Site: brandenburg
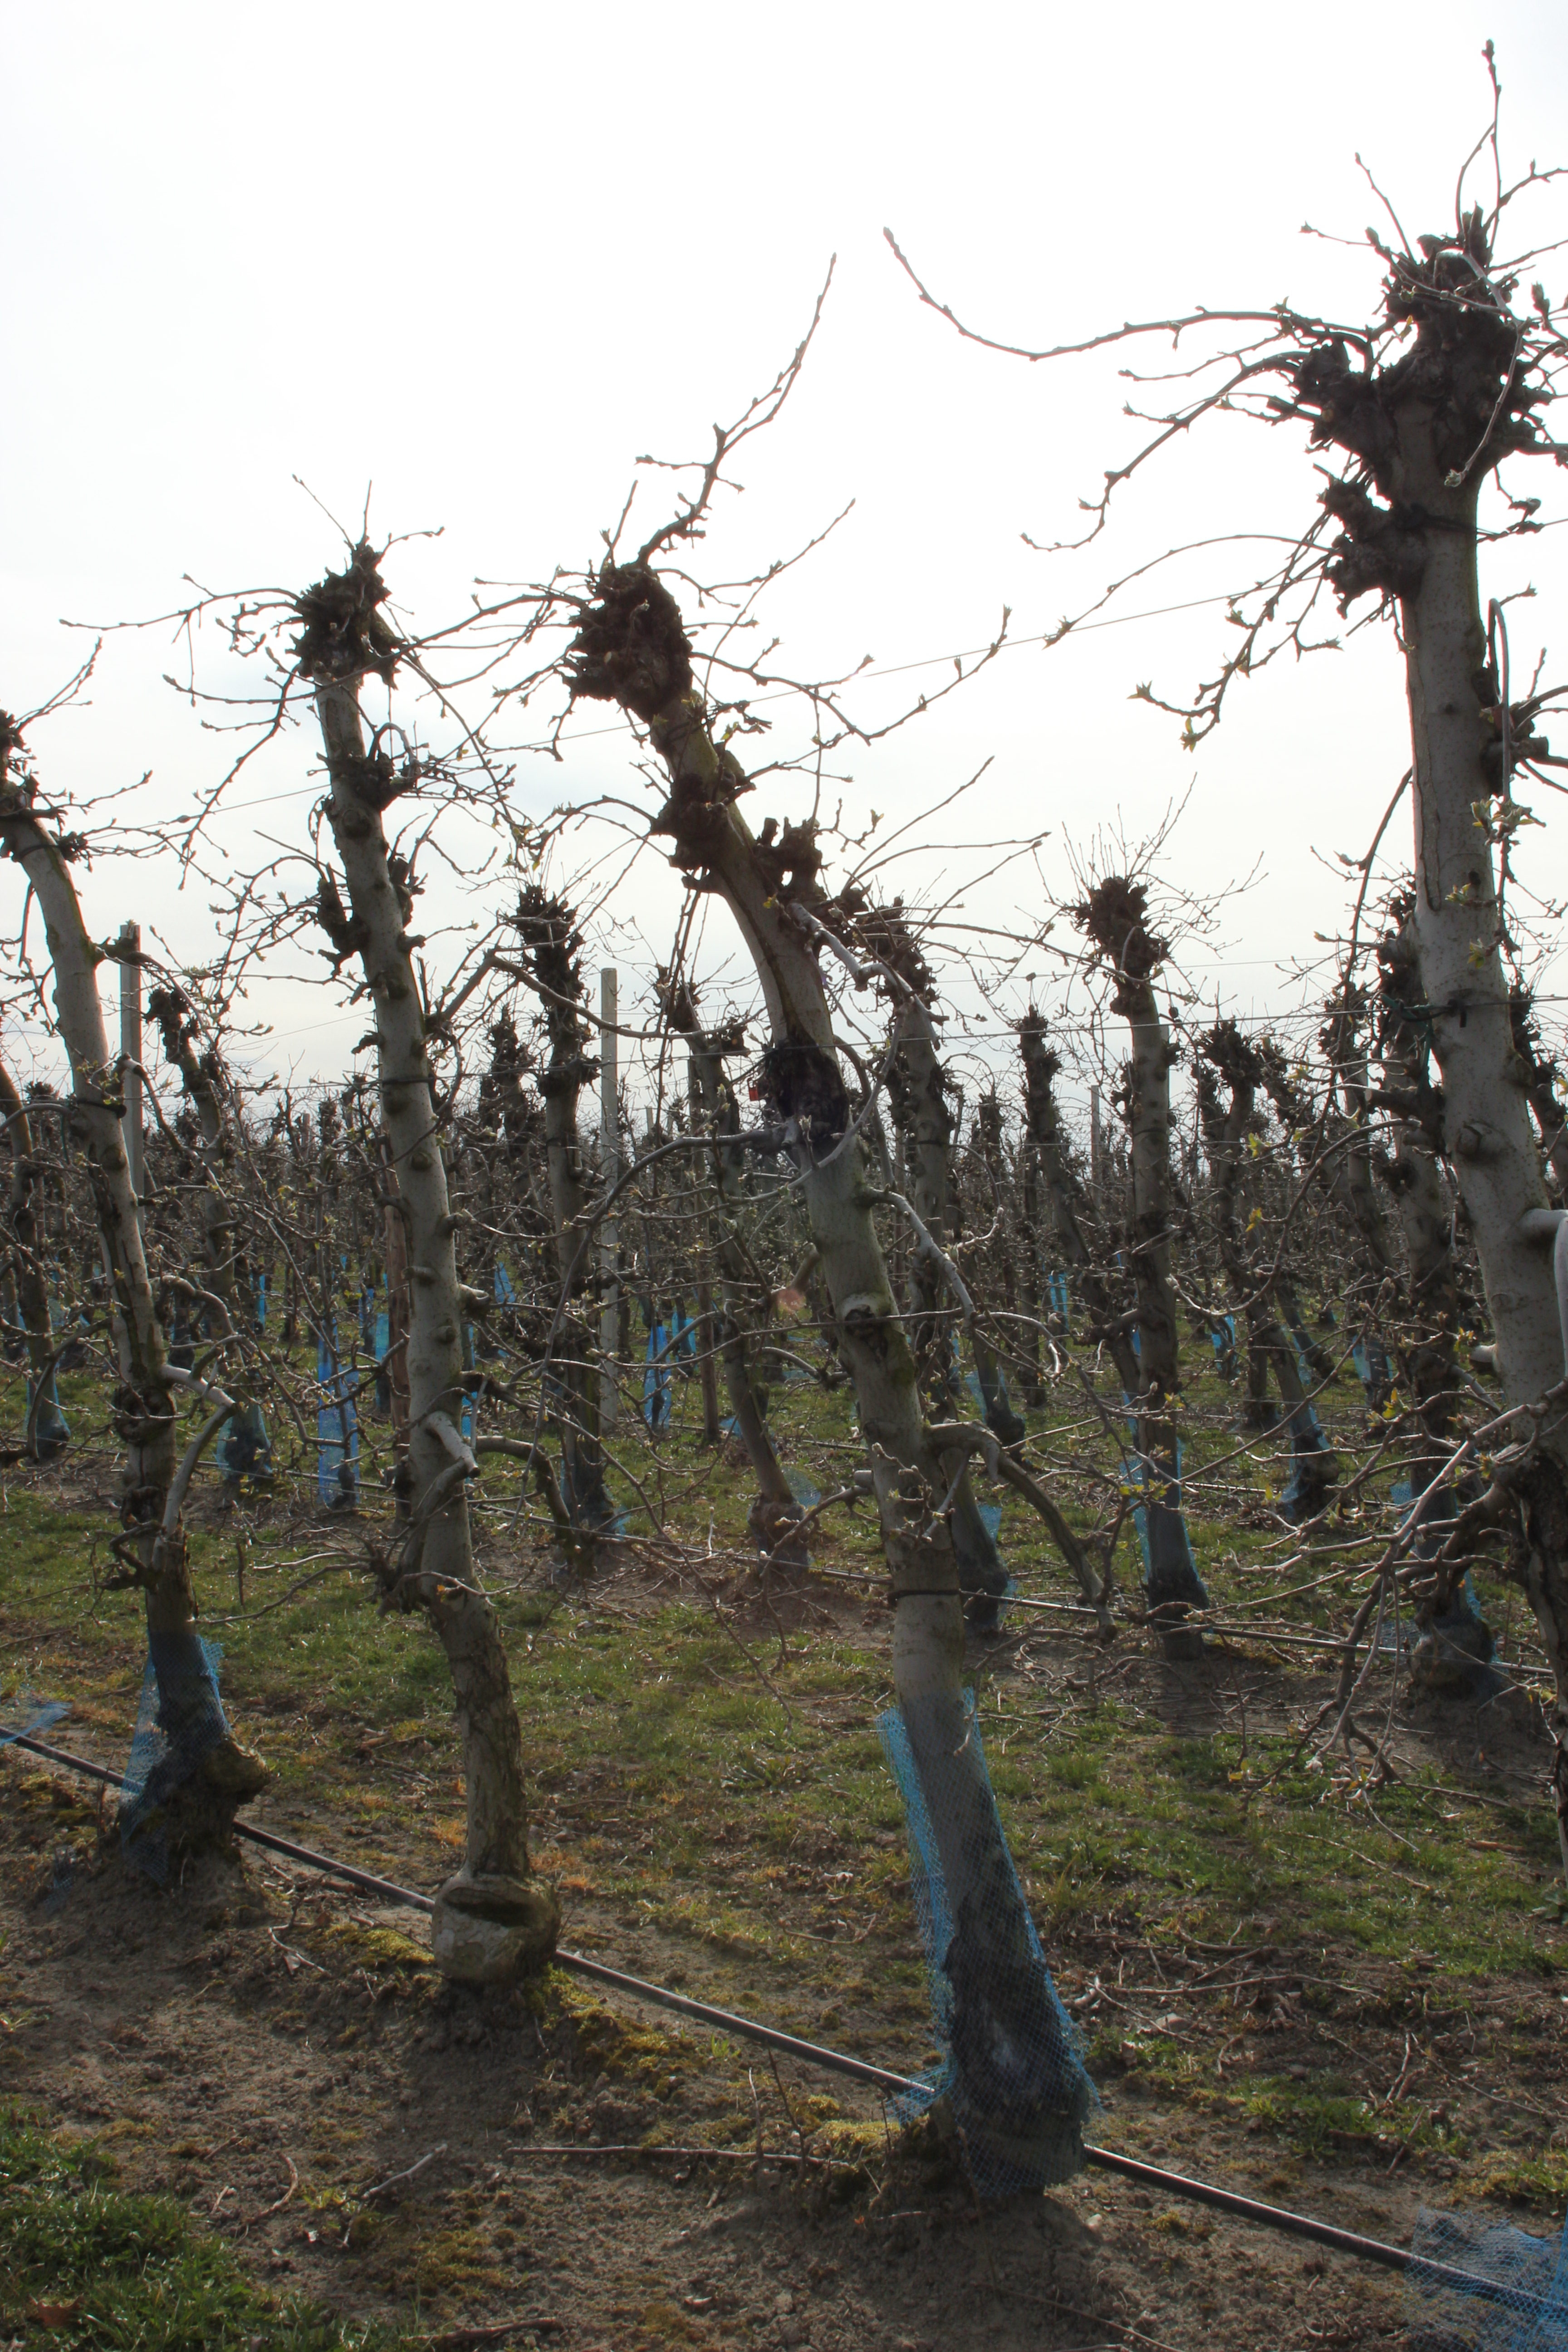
Growth stage (BBCH 54): Inflorescence emergence